Naach Govinda Naach

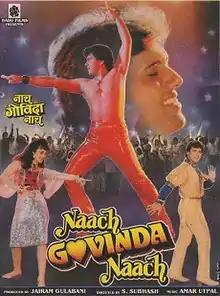
Promotional Poster

Naach Govinda Naach is a 1992 Bollywood film directed by S.Subhash, and starring Govinda, Mandakini and Raj Kiran.